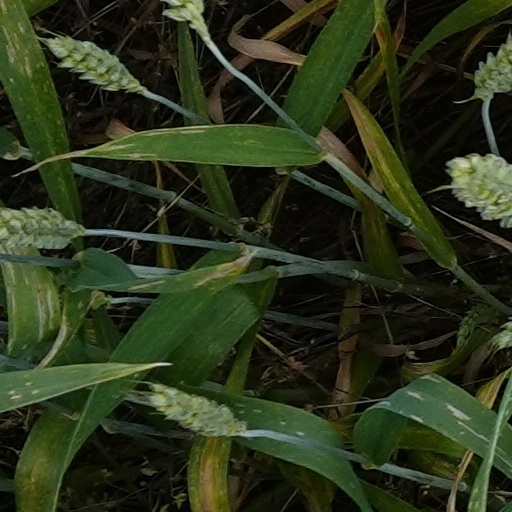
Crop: wheat